Big Rigs: Over the Road Racing

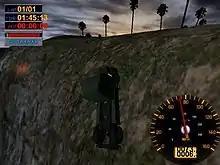
A big rig climbing a steep mountain

"Big Rigs: Over the Road Racing" is a racing video game. Although the game's packaging states the objective as racing over US truck routes to be the first to deliver cargo and avoid arrest by the police, the game features no law enforcement. The player chooses from four playable semi-trailer trucks ("big rigs") and five truck routes, although selecting the fourth route will cause the game to crash. Once selected, the player navigates their truck through checkpoints using the arrow keys. Driving in reverse allows the truck to accelerate indefinitely, while releasing the associated key will instantly halt it.